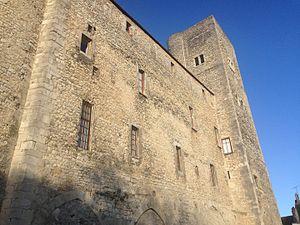
Château de Nemours côté Loing
Le Château-Musée de Nemours se situe dans la ville éponyme à l’extrême sud-est de la région parisienne dans le département de Seine-et-Marne. Ce site est constitué tout d’abord par une forteresse bâtie au XIIème siècle sur la rive gauche du Loing, au niveau d'un ancien passage à gué et à la croisée de deux puissances ennemies à l’époque : le royaume de France et le comté de Champagne. Cet édifice est l’un des seuls châteaux de ville en Île-de-France parvenu jusqu’à nous. Contrairement aux châteaux construits à la même époque, il a échappé au démantèlement par la royauté grâce à la relation privilégiée des seigneurs de Nemours avec celle-ci.